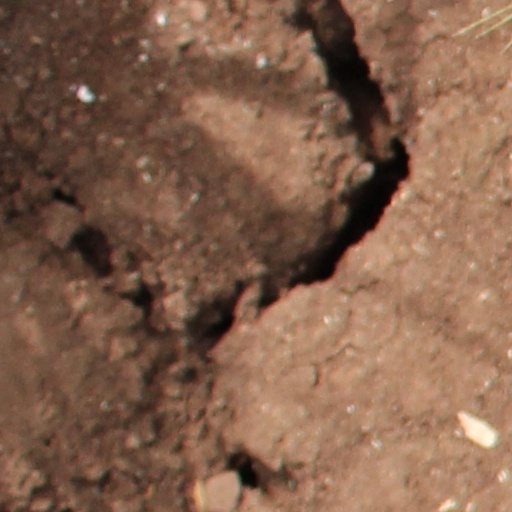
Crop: wheat